Book of Common Prayer (1549)

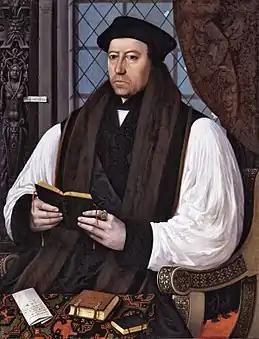
Thomas Cranmer (1489–1556), editor and co-author of the 1549 Book of Common Prayer

The 1549 Book of Common Prayer (BCP) is the original version of the "Book of Common Prayer", variations of which are still in use as the official liturgical book of the Church of England and other Anglican churches. Written during the English Reformation, the prayer book was largely the work of Thomas Cranmer, who borrowed from a large number of other sources. Evidence of Cranmer's Protestant theology can be seen throughout the book; however, the services maintain the traditional forms and sacramental language inherited from medieval Catholic liturgies. Criticised by Protestants for being too traditional, it was replaced by the significantly revised 1552 "Book of Common Prayer".